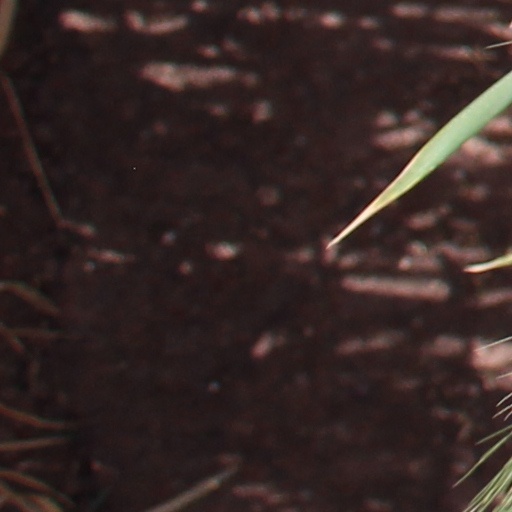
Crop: wheat